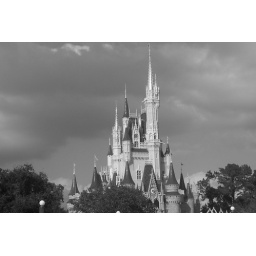
The castle in black and white